Holme Moss transmitting station

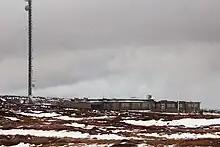
Buildings at the base of the antenna

Holme Moss transmitting station was built by British Insulated Callender's Cables with John Laing & Son acting as sub-contractors for the foundations. It became the BBC's third public television transmitter, launched on 12 October 1951. Of historic and technical interest, this operated on the 405 line VHF system, with black and white transmissions originally on British System A, Channel 2, with vision 51.75 MHz, 45 kW and sound 48.25 MHz, 12 kW. The mast survived until the end of the Band I TV broadcasts in 1985, with a replacement mast being constructed, adjacent, in 1984. In early 1986, there was concern that heavy blocks of ice could bring down the old mast: February 1986 had been one of the coldest months on record, but demolition contractors worried that a sudden burst of warm weather could loosen lumps of ice, with the shock of the fall possibly buckling the old mast at its badly rusted centre. This in turn threatened to damage the new mast just 100 yards away and put all its FM broadcasts off air. In the event, a gradual thaw alleviated the problem, and the old mast was taken apart as planned.